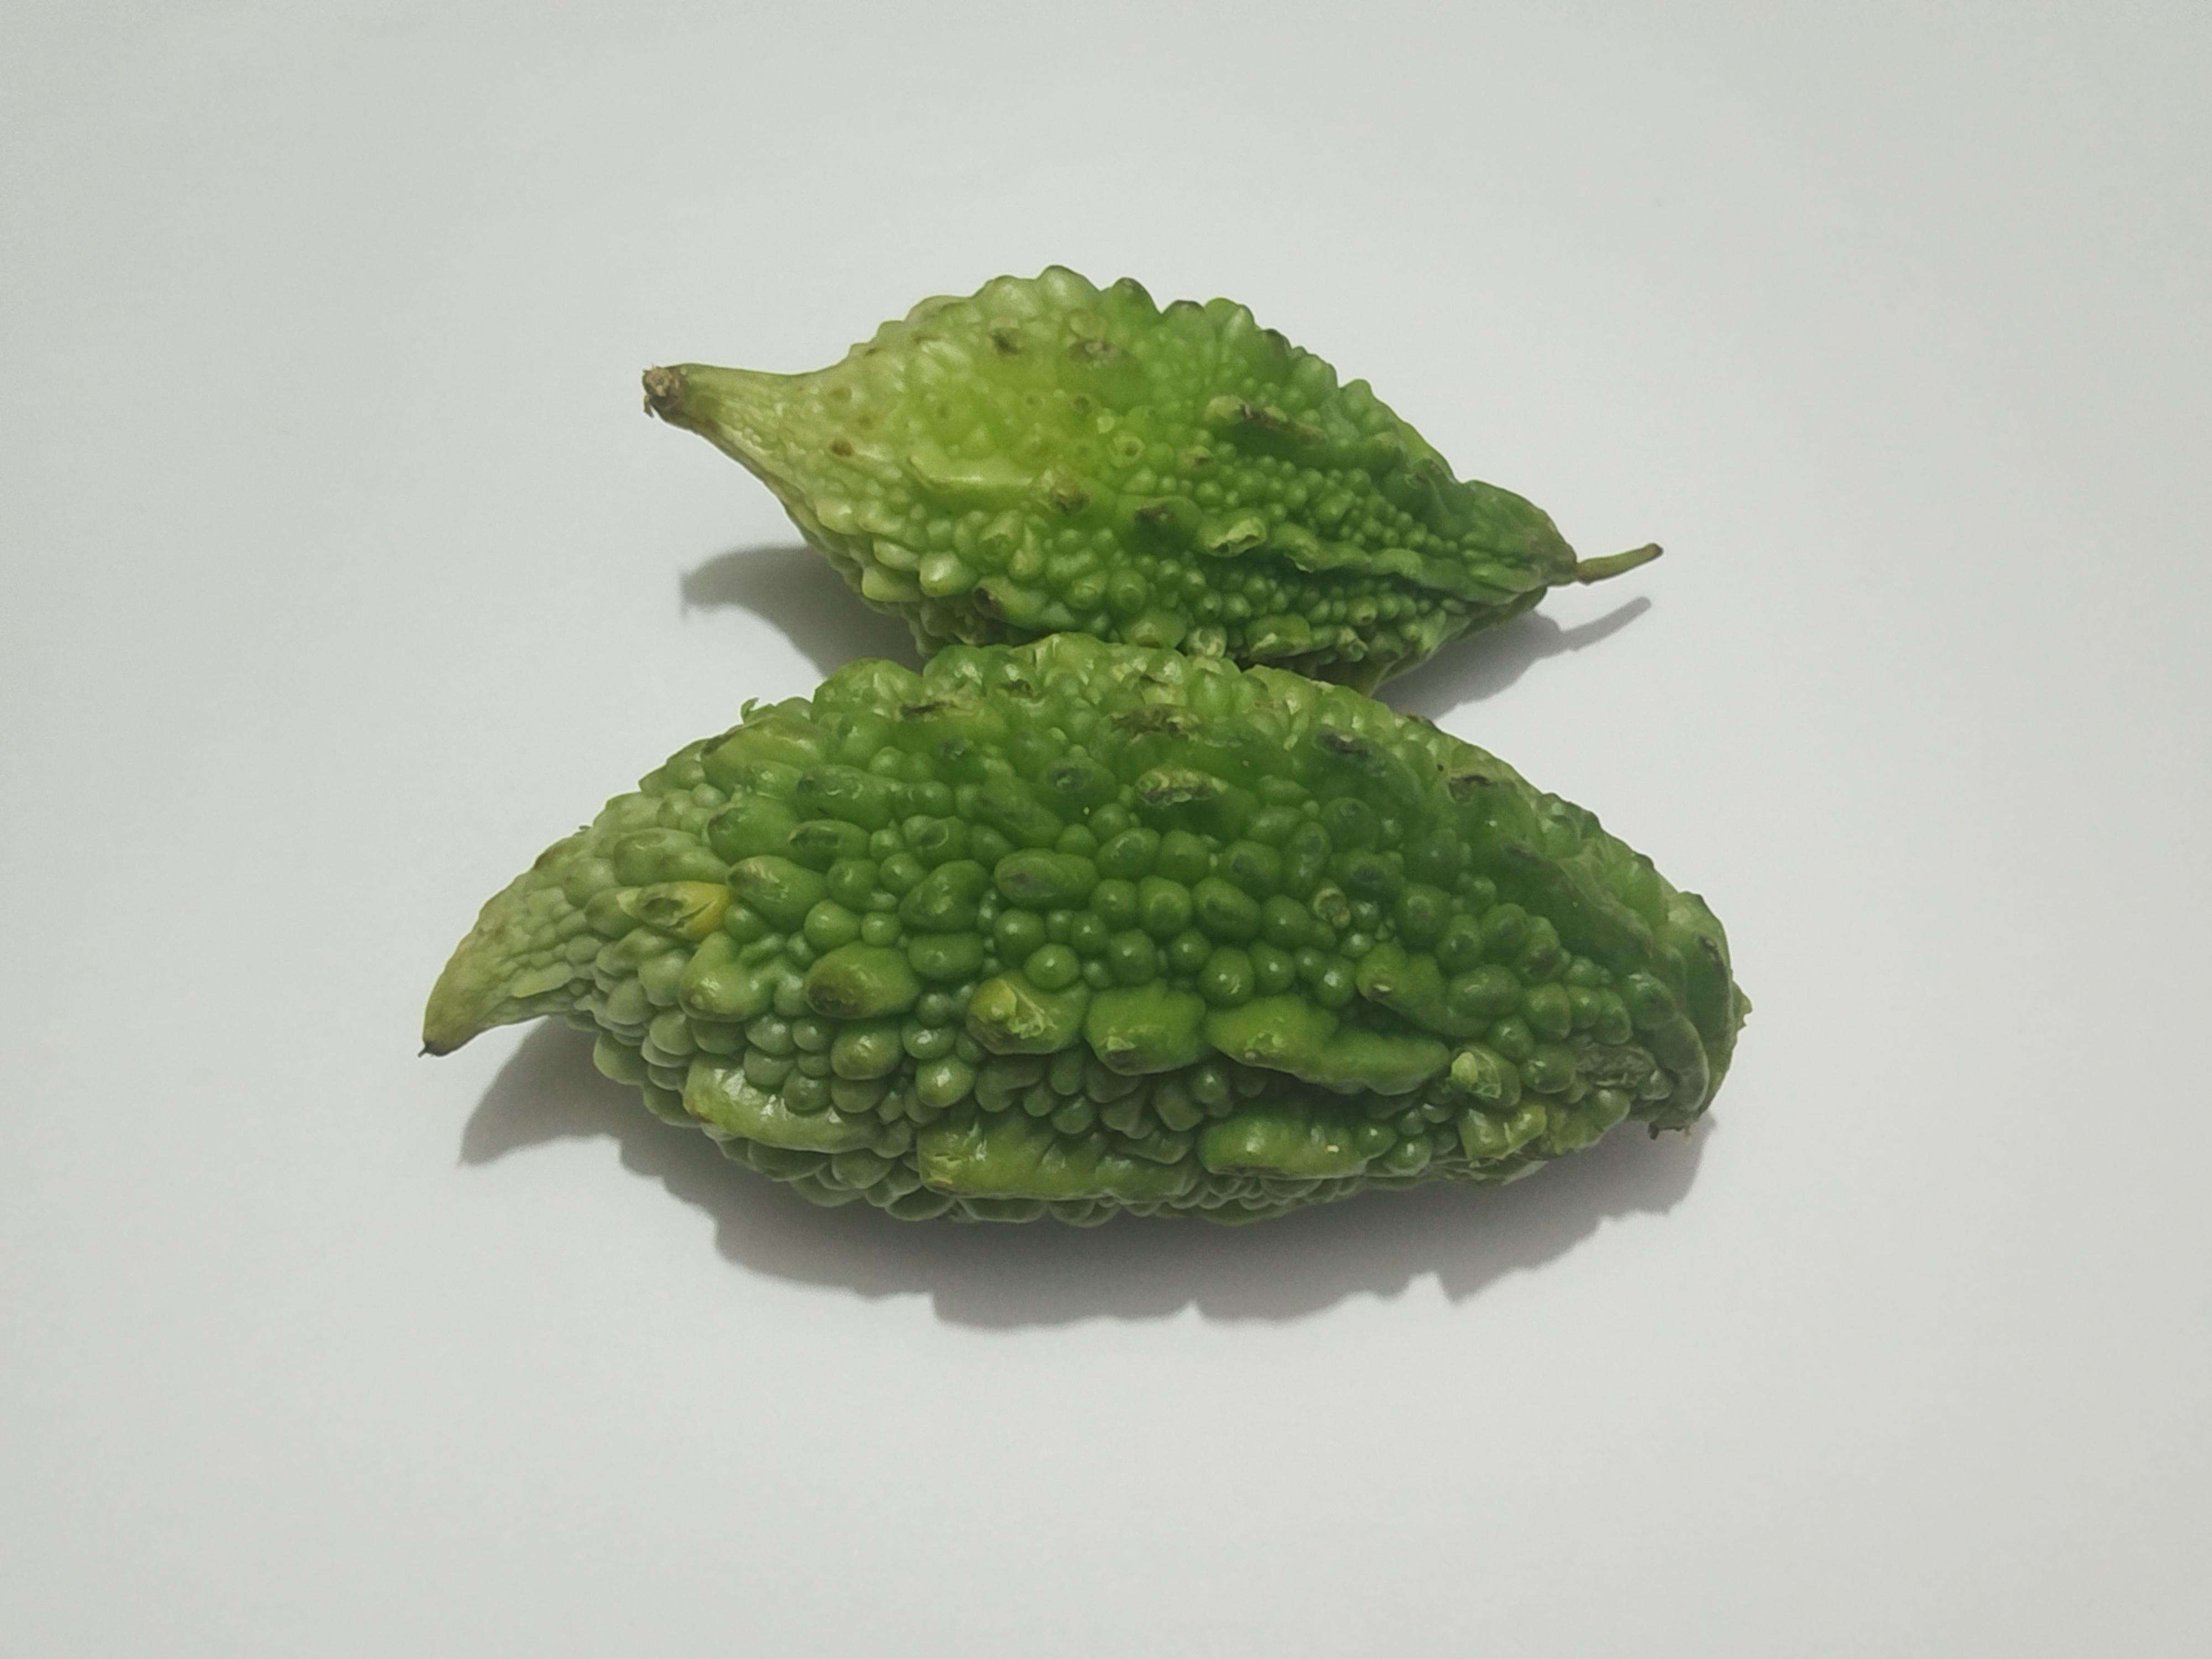
Label: Bitter melon